Alexandria Carmania

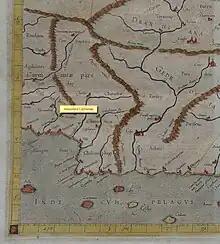
Mercator 1569 world map showing Alexandria.

The main contenders are all within a few kilometres of each other and that area would seem a logical one. Provided with reliable water from the Minab river, the location was on the convergence of the main passes from Afghanistan, the route into Gedrosia and had good access to the nearby Indian Ocean ports at Hormosia. The location would also provide control of the arable parts of Carmania.